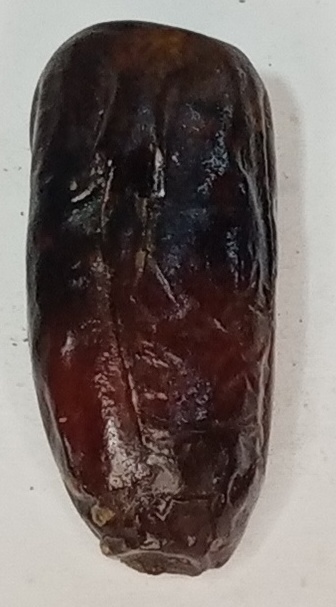
Variety: gajar
Size: small
Grade: grade-1